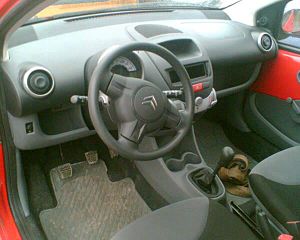
Citroën C1 / Billeder
Citroën C1 er en personbil fra Citroën, der blev introduceret i Danmark i 2005. Modellen er udviklet i samarbejde med Peugeot og Toyota.